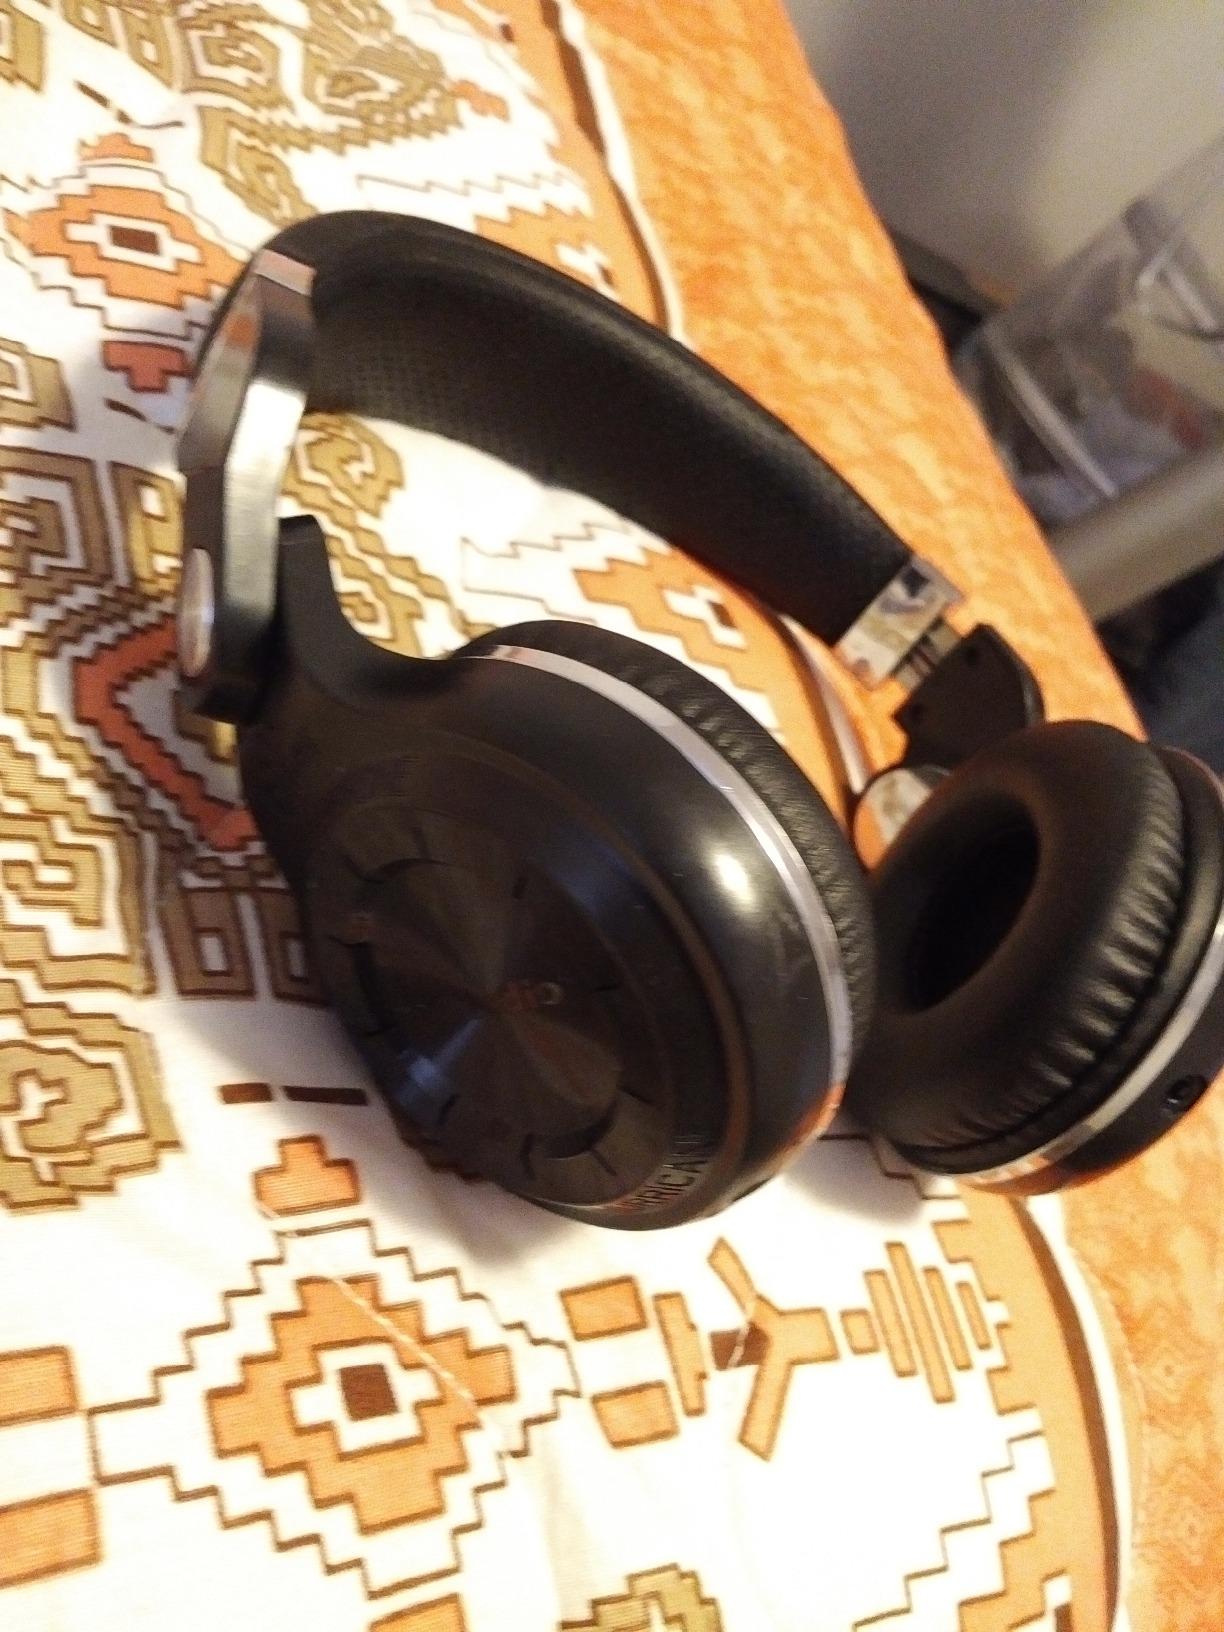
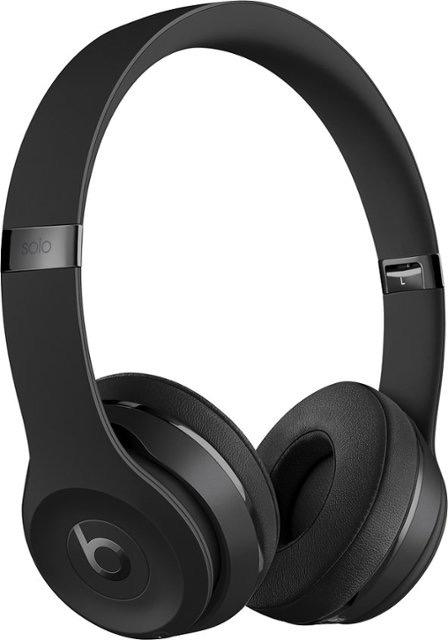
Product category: headphones
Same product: no